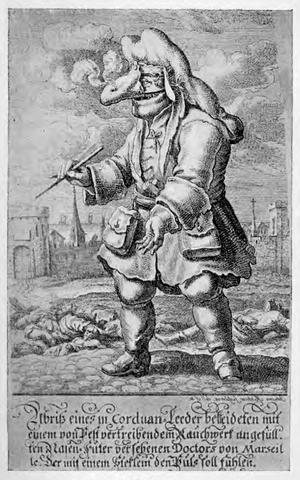
Un médecin de peste, appelé aussi docteur de peste, était un médecin spécialisé dans la prise en charge de la peste bubonique. Engagés et payés par les villes touchées par l'épidémie pour s'occuper des riches comme des pauvres, ce sont rarement des médecins ou des chirurgiens expérimentés formés à traiter cette maladie, mais le plus souvent des médecins de second ordre sans grande réussite professionnelle, ou de jeunes médecins essayant de s'établir, car leur contact avec les pestiférés entraîne un taux de mortalité élevé parmi eux. Au XVIIᵉ siècle et XVIIIᵉ siècle, certains médecins portent un masque en forme de long bec blanc recourbé rempli d'herbes aromatiques conçues pour les protéger de l'air putride selon la théorie des miasmes de l'époque.